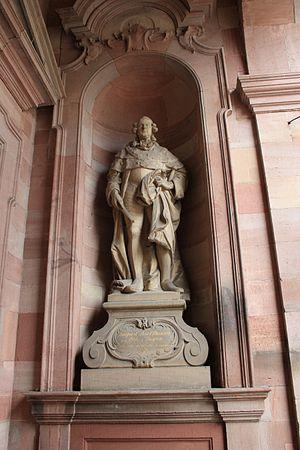
Thomas Buscher est un sculpteur et sculpteur sur bois allemand de l'historicisme.